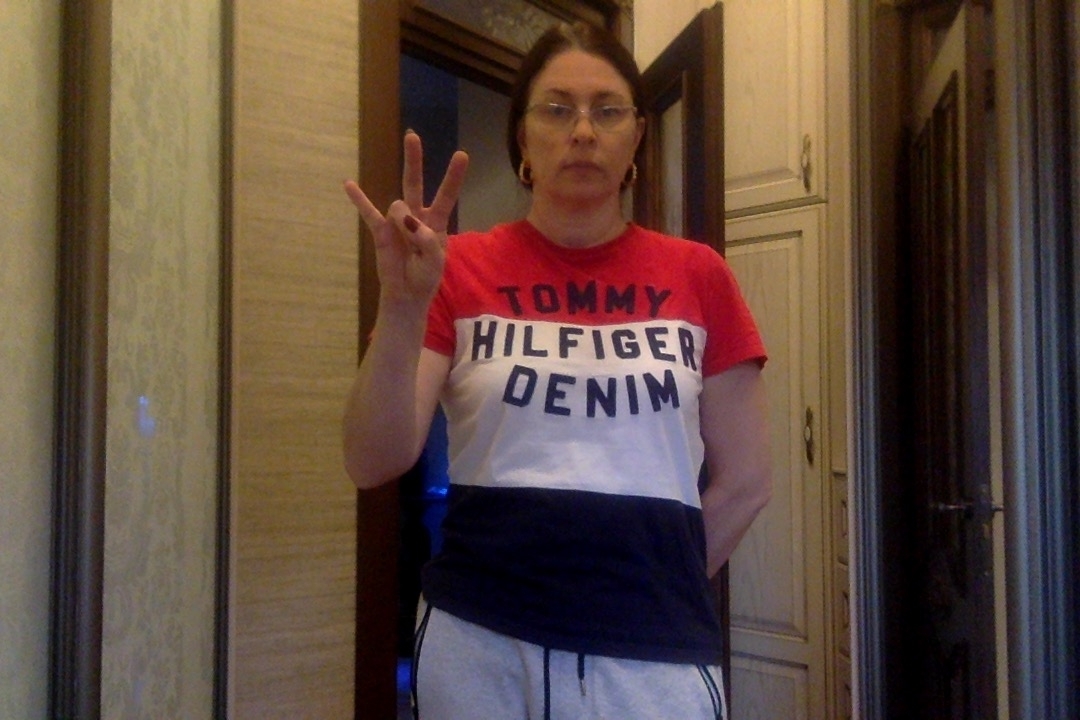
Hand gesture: three3